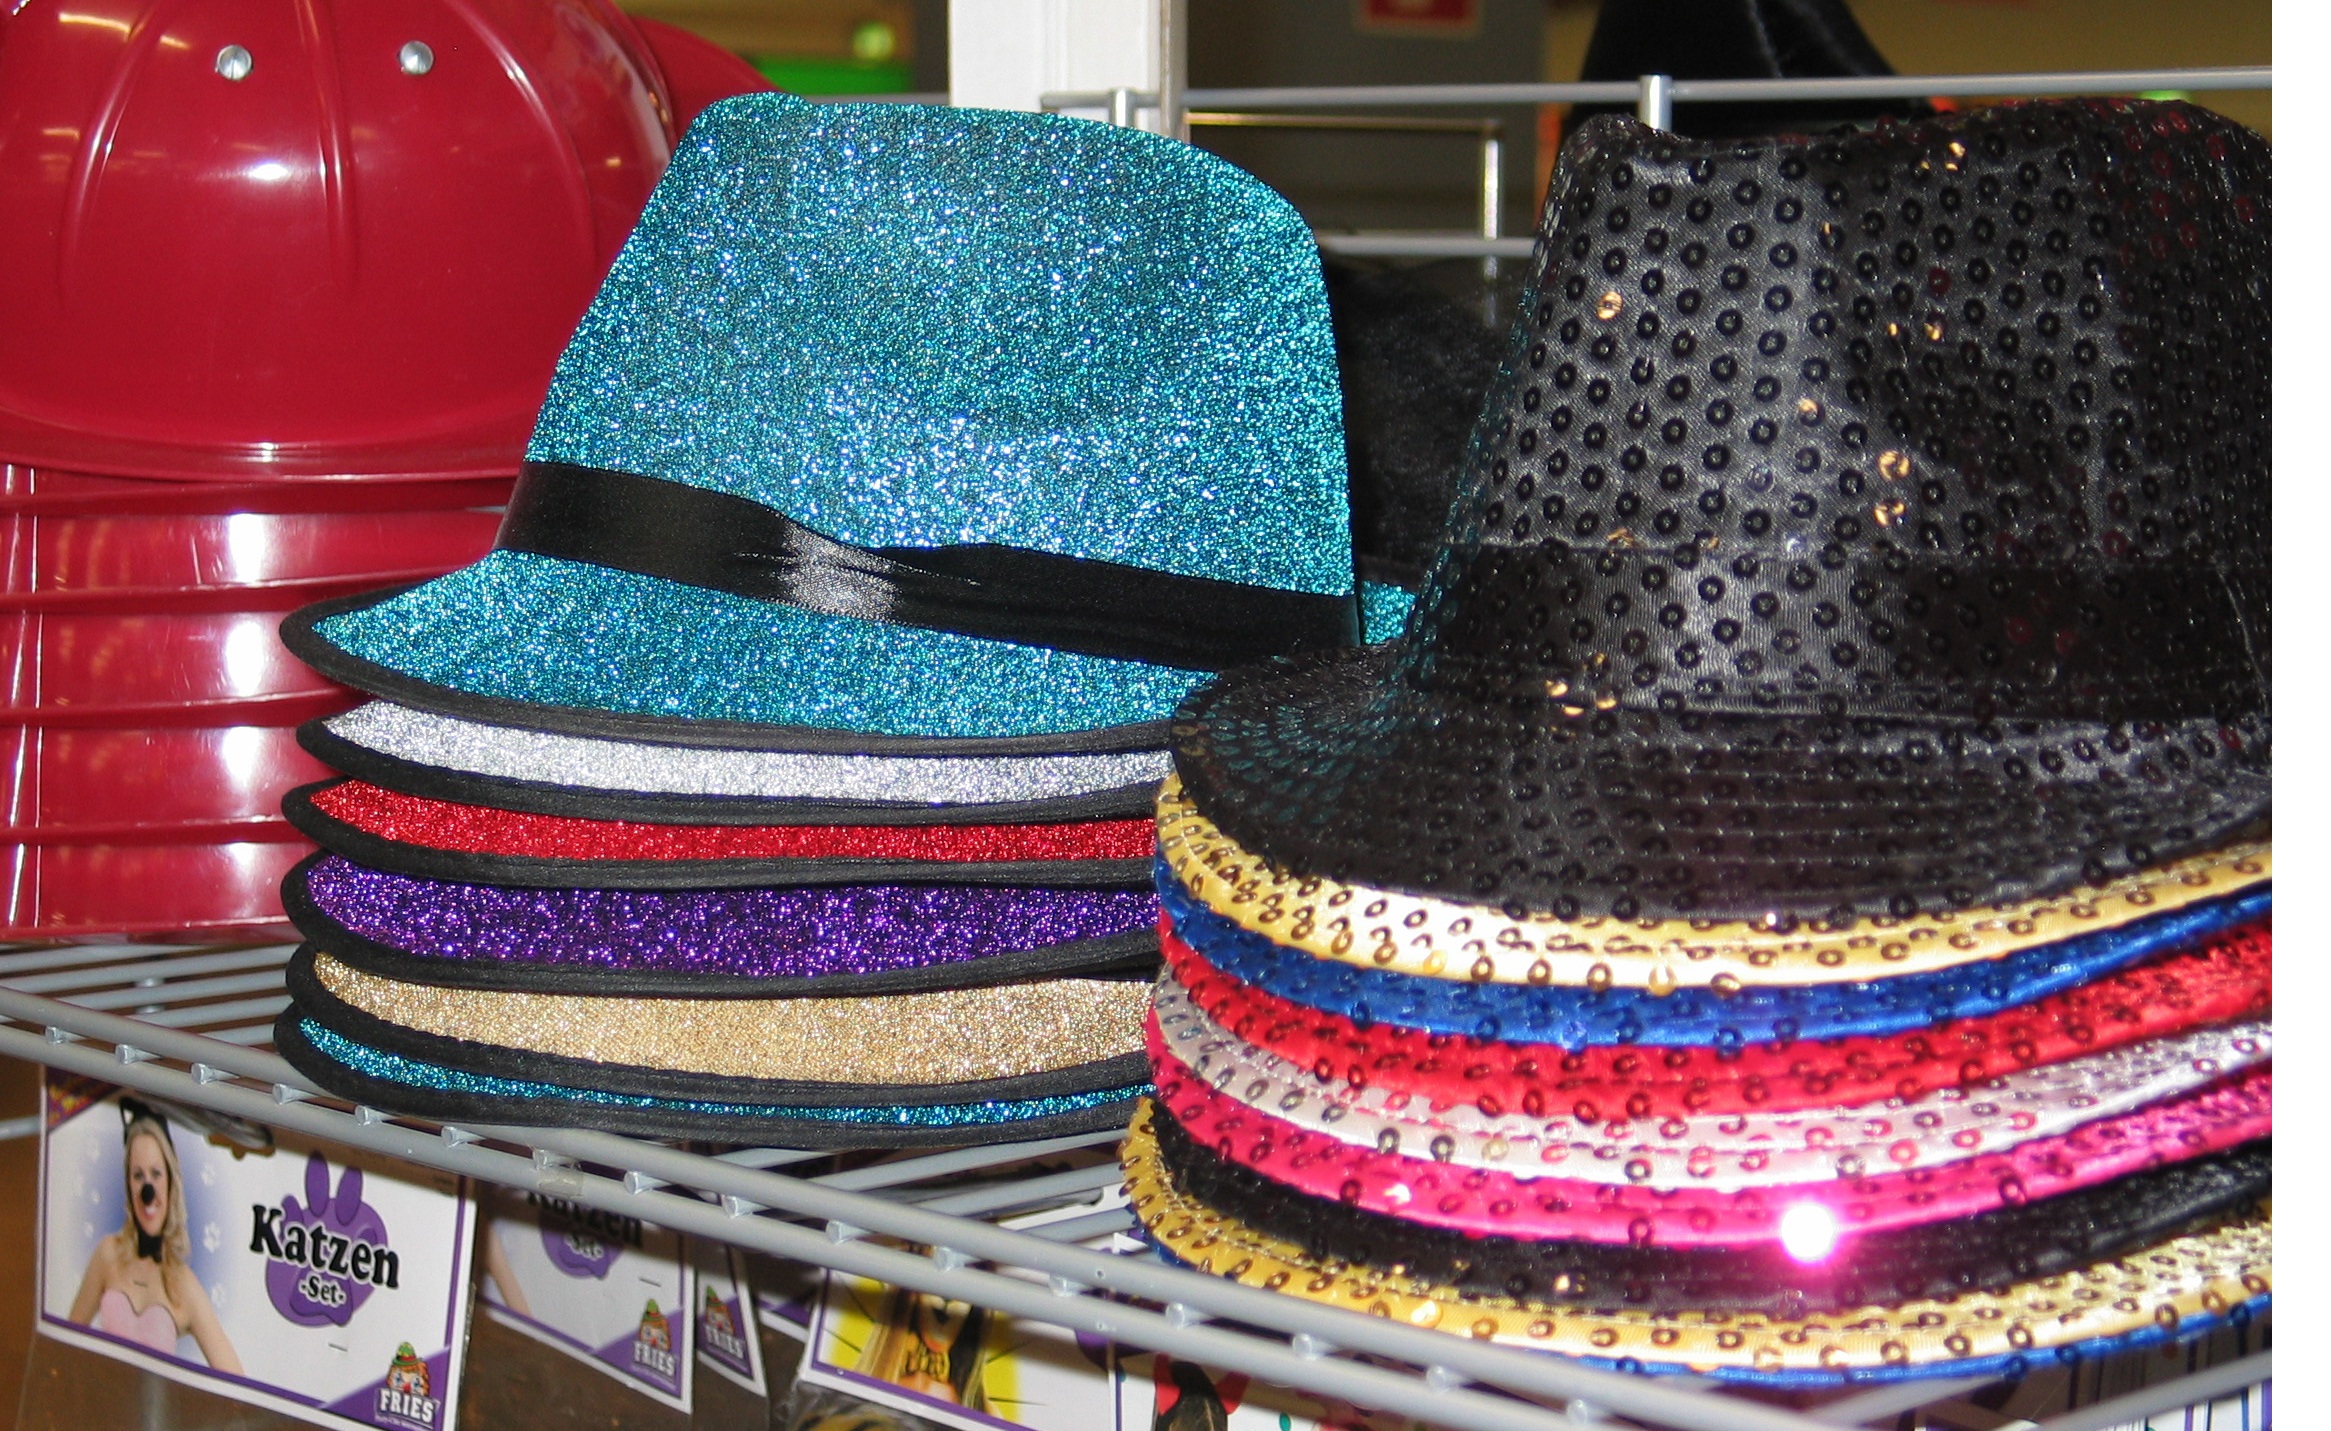
celebration, decoration, pattern, carnival, color, hat, clothing, black, glitter, sparkle, textile, art, cap, pretty, costume, petrol, panel, sequins, dress up, headdress, annually, carnival hat, fashion accessory